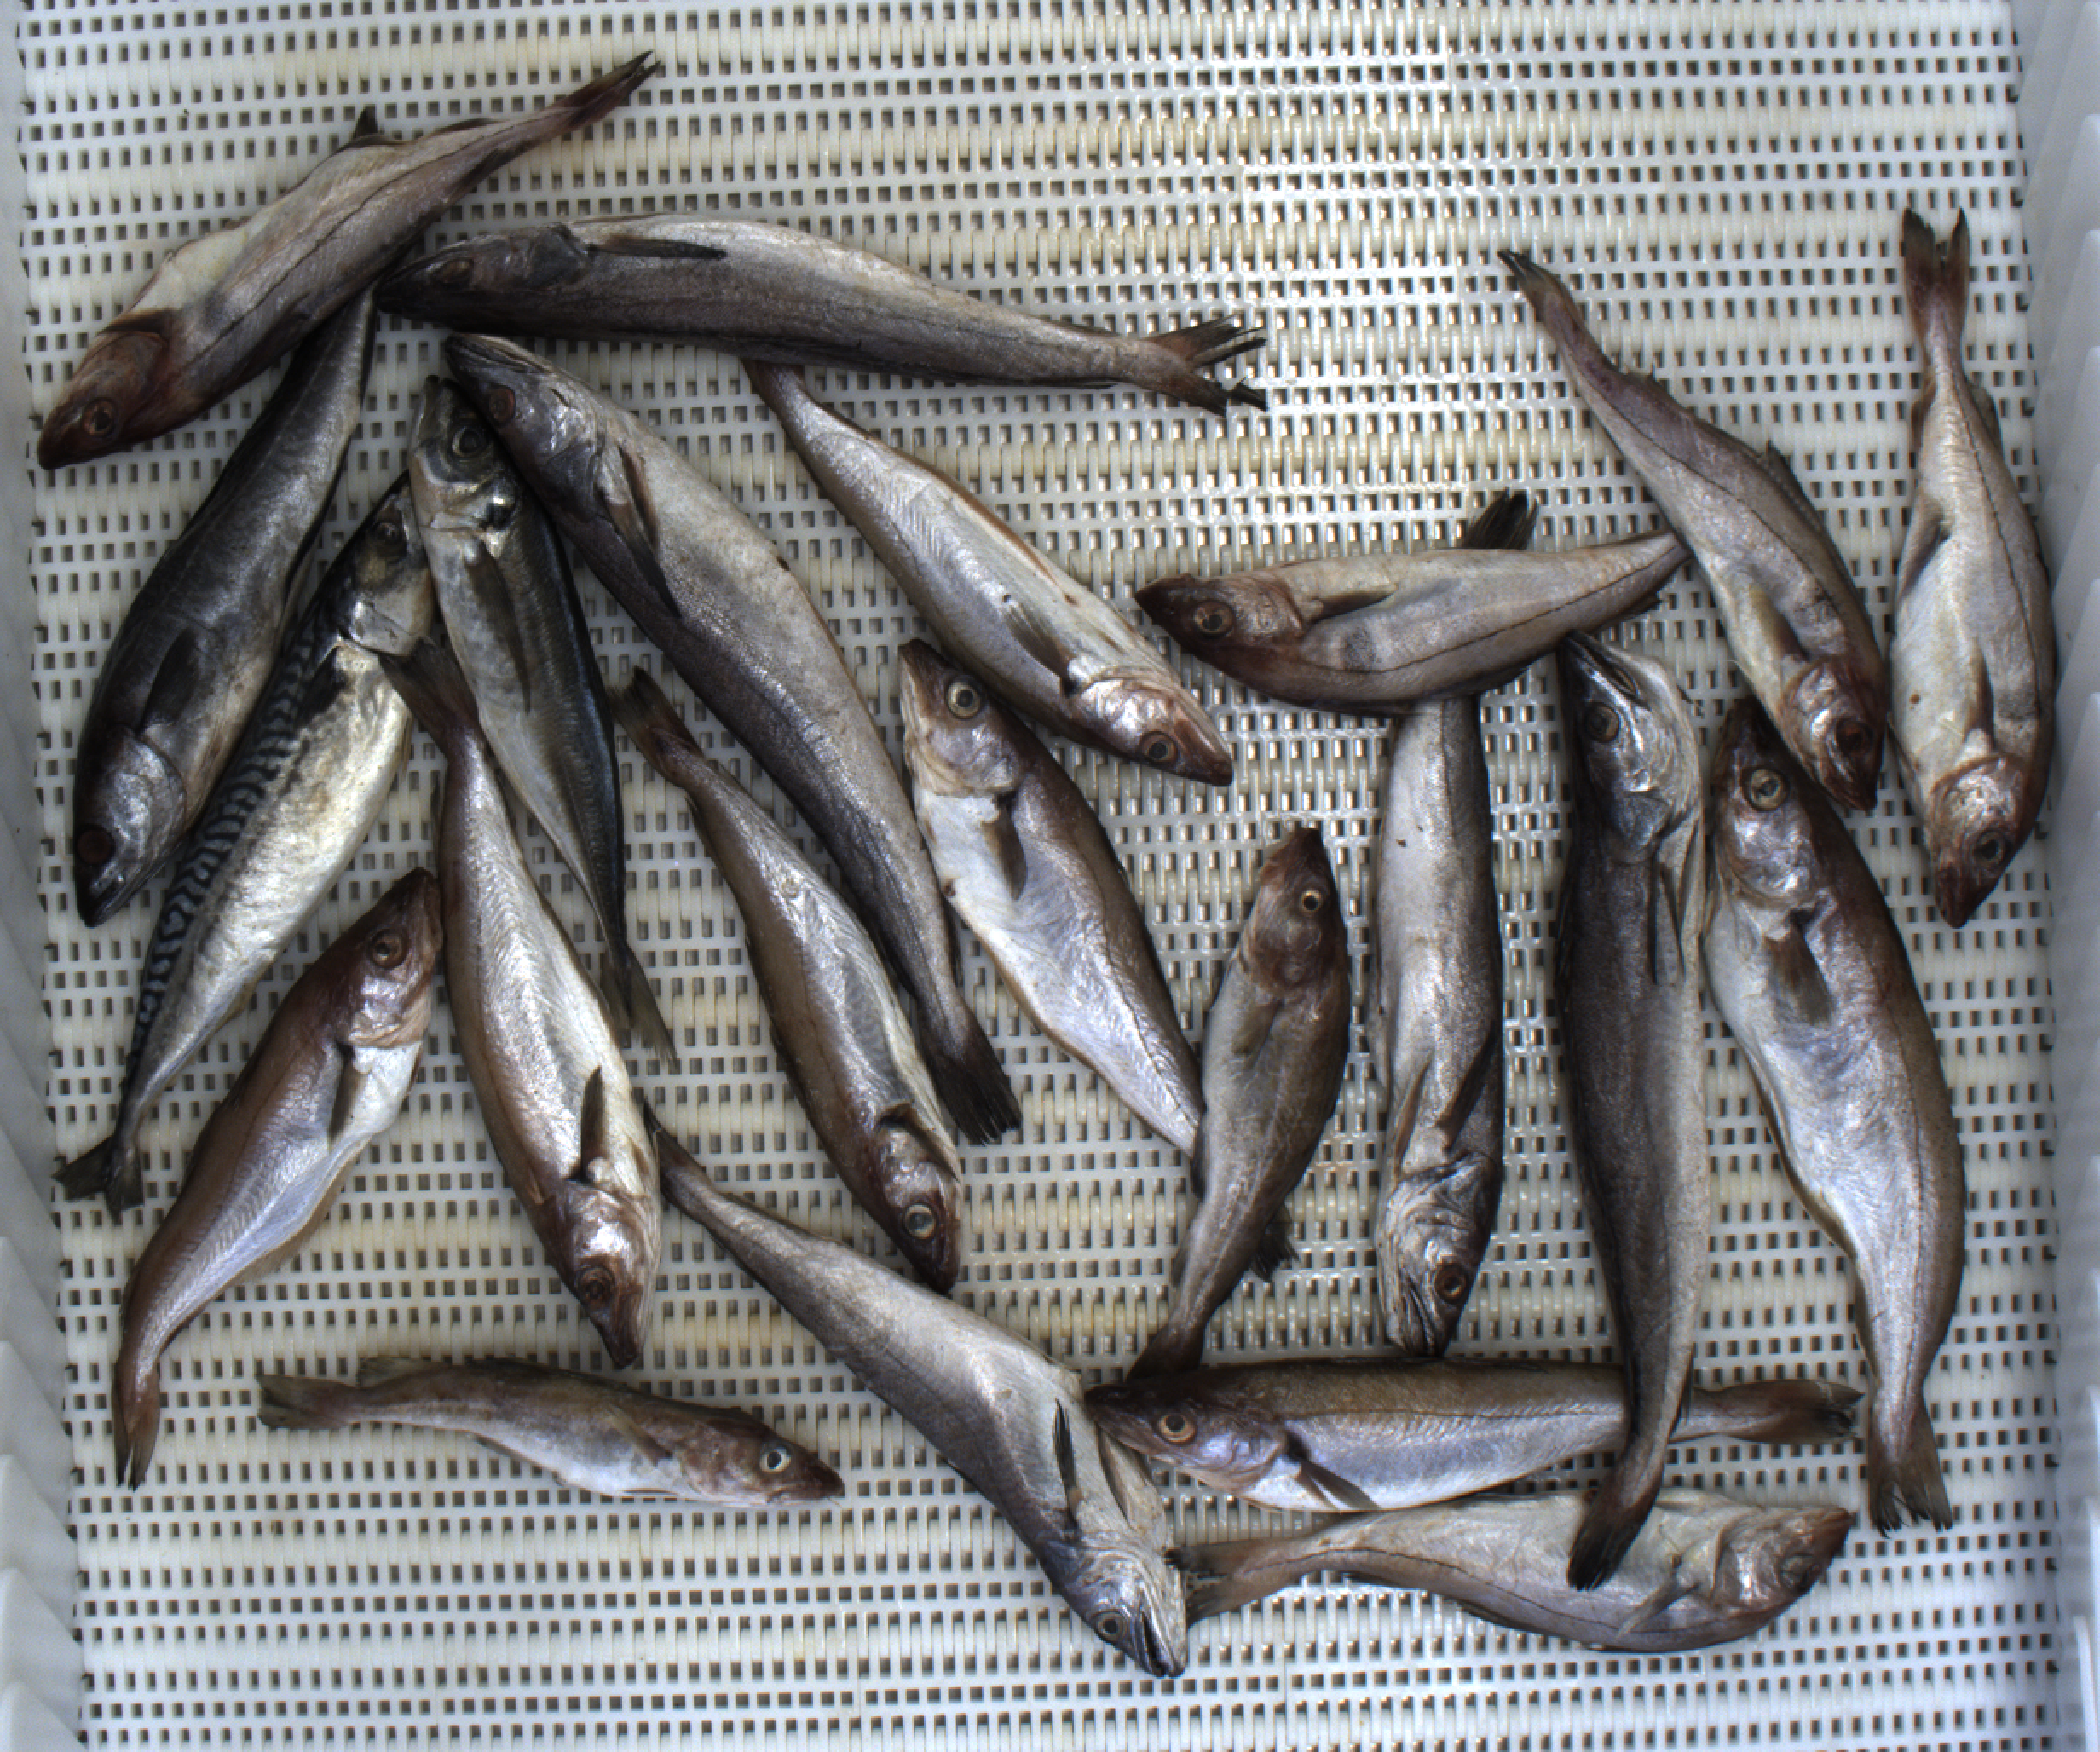
Total fish: 22
Cod: 2
Haddock: 5
Whiting: 7
Hake: 5
Horse mackerel: 1
Saithe: 1
Other: 1